British credit crisis of 1772–1773

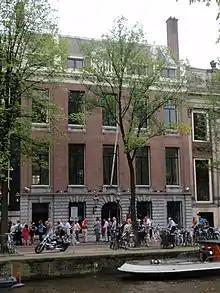
Herengracht 478 was owned by the Cliffords

From the mid-1760s to the early 1770s, the credit boom, supported by merchants and bankers, facilitated the expansion of manufacturing, mining, and internal improvements in both Britain and the thirteen colonies. Until the outbreak of the credit crisis, the period from 1770 to 1772 was considered prosperous and politically calm in both Britain and the American colonies. As a result of the Townshend Act and the breakdown of the Boston Non-importation agreement, the period was marked by tremendous growth in exports from Britain to the American colonies. These massive exports were supported by credit that British merchants granted to American planters.